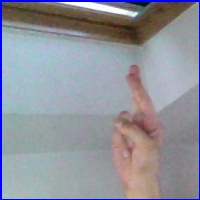
Letra: R